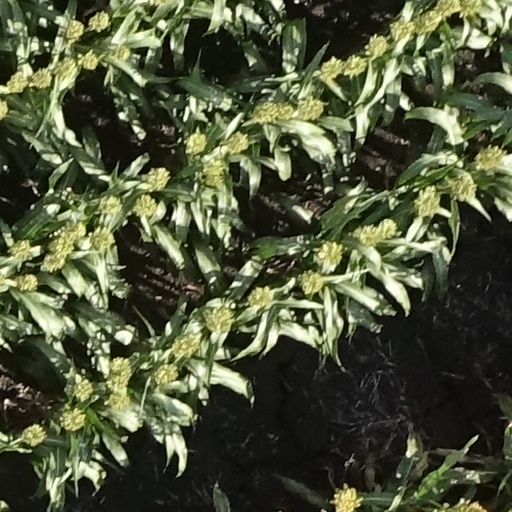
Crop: sorghum